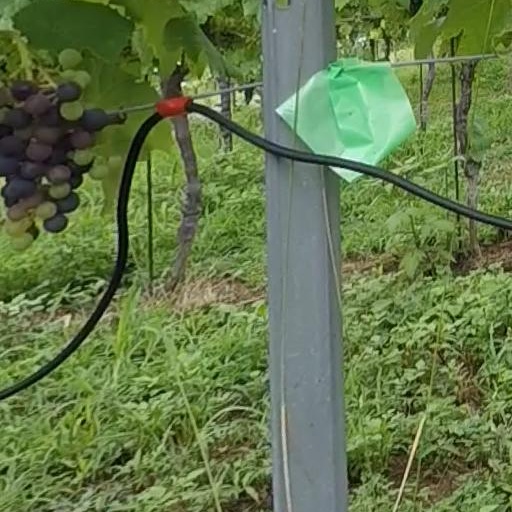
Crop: grape